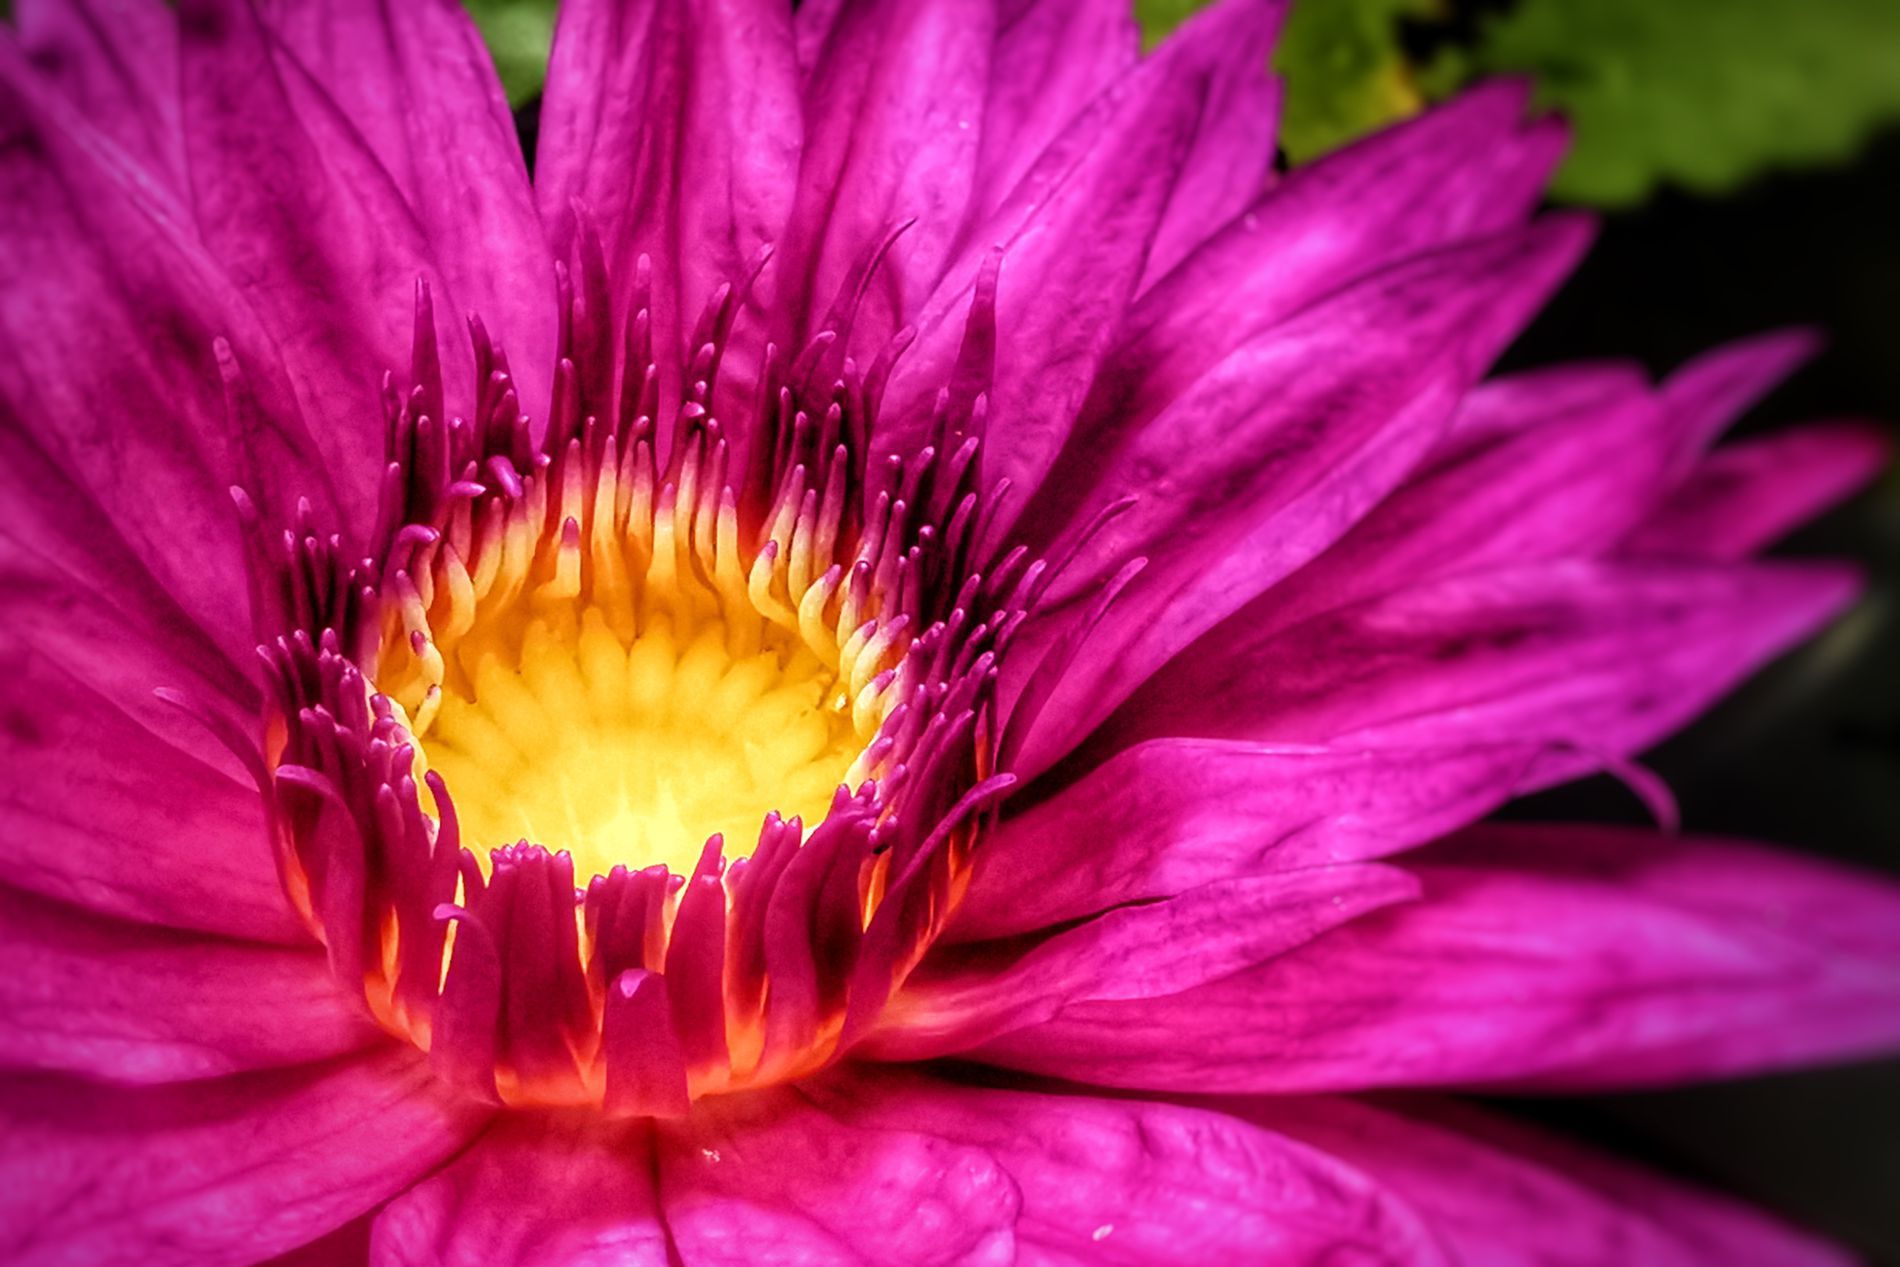
pond lily
The image showcases a close up of pond lilies with a striking yellow center.
The background appears dark, providing contrast that enhances the flower's vivid colors.
The image captures a close up view of a  pond lily  with a yellow center.
 photographed at eye level.
 The lighting is soft and natural, suggesting it was taken during daylight, possibly in an outdoor garden setting.
The color palette is dominated by pink, yellow, and subtle green tones. The photography style is macro.
Labels: Flower, Petal, Plant, Purple, Daisy, Dahlia, Anther, Lily, Pollen, Anemone, Pond Lily, blurry background
Camera: HUAWEI VOG-L29
Aperture: F2.2
Exposure: 1/658 sec
ISO: 50
Focal length: 2.35